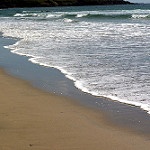
Label: sea